Dacentrurus

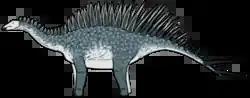
Life restoration

Due to the fact it represented the best known stegosaurian species from Europe, the first known from articulated remains, most stegosaur discoveries in this area were referred to "Dacentrurus". This included finds in Wiltshire and Dorset in southern England (among them a vertebra ascribed to "D. armatus" in Weymouth), fossils from France and Spain and five more historically recent skeletons from Portugal. Most of these finds were fragmentary in nature; the only more complete skeletons were the holotypes of "D. armatus" and "D. lennieri". Eventually the strata from which "Dacentrurus" was reported amounted to the following list: